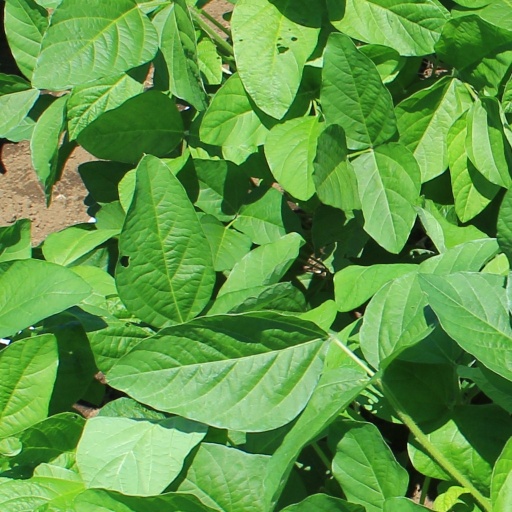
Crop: soybean